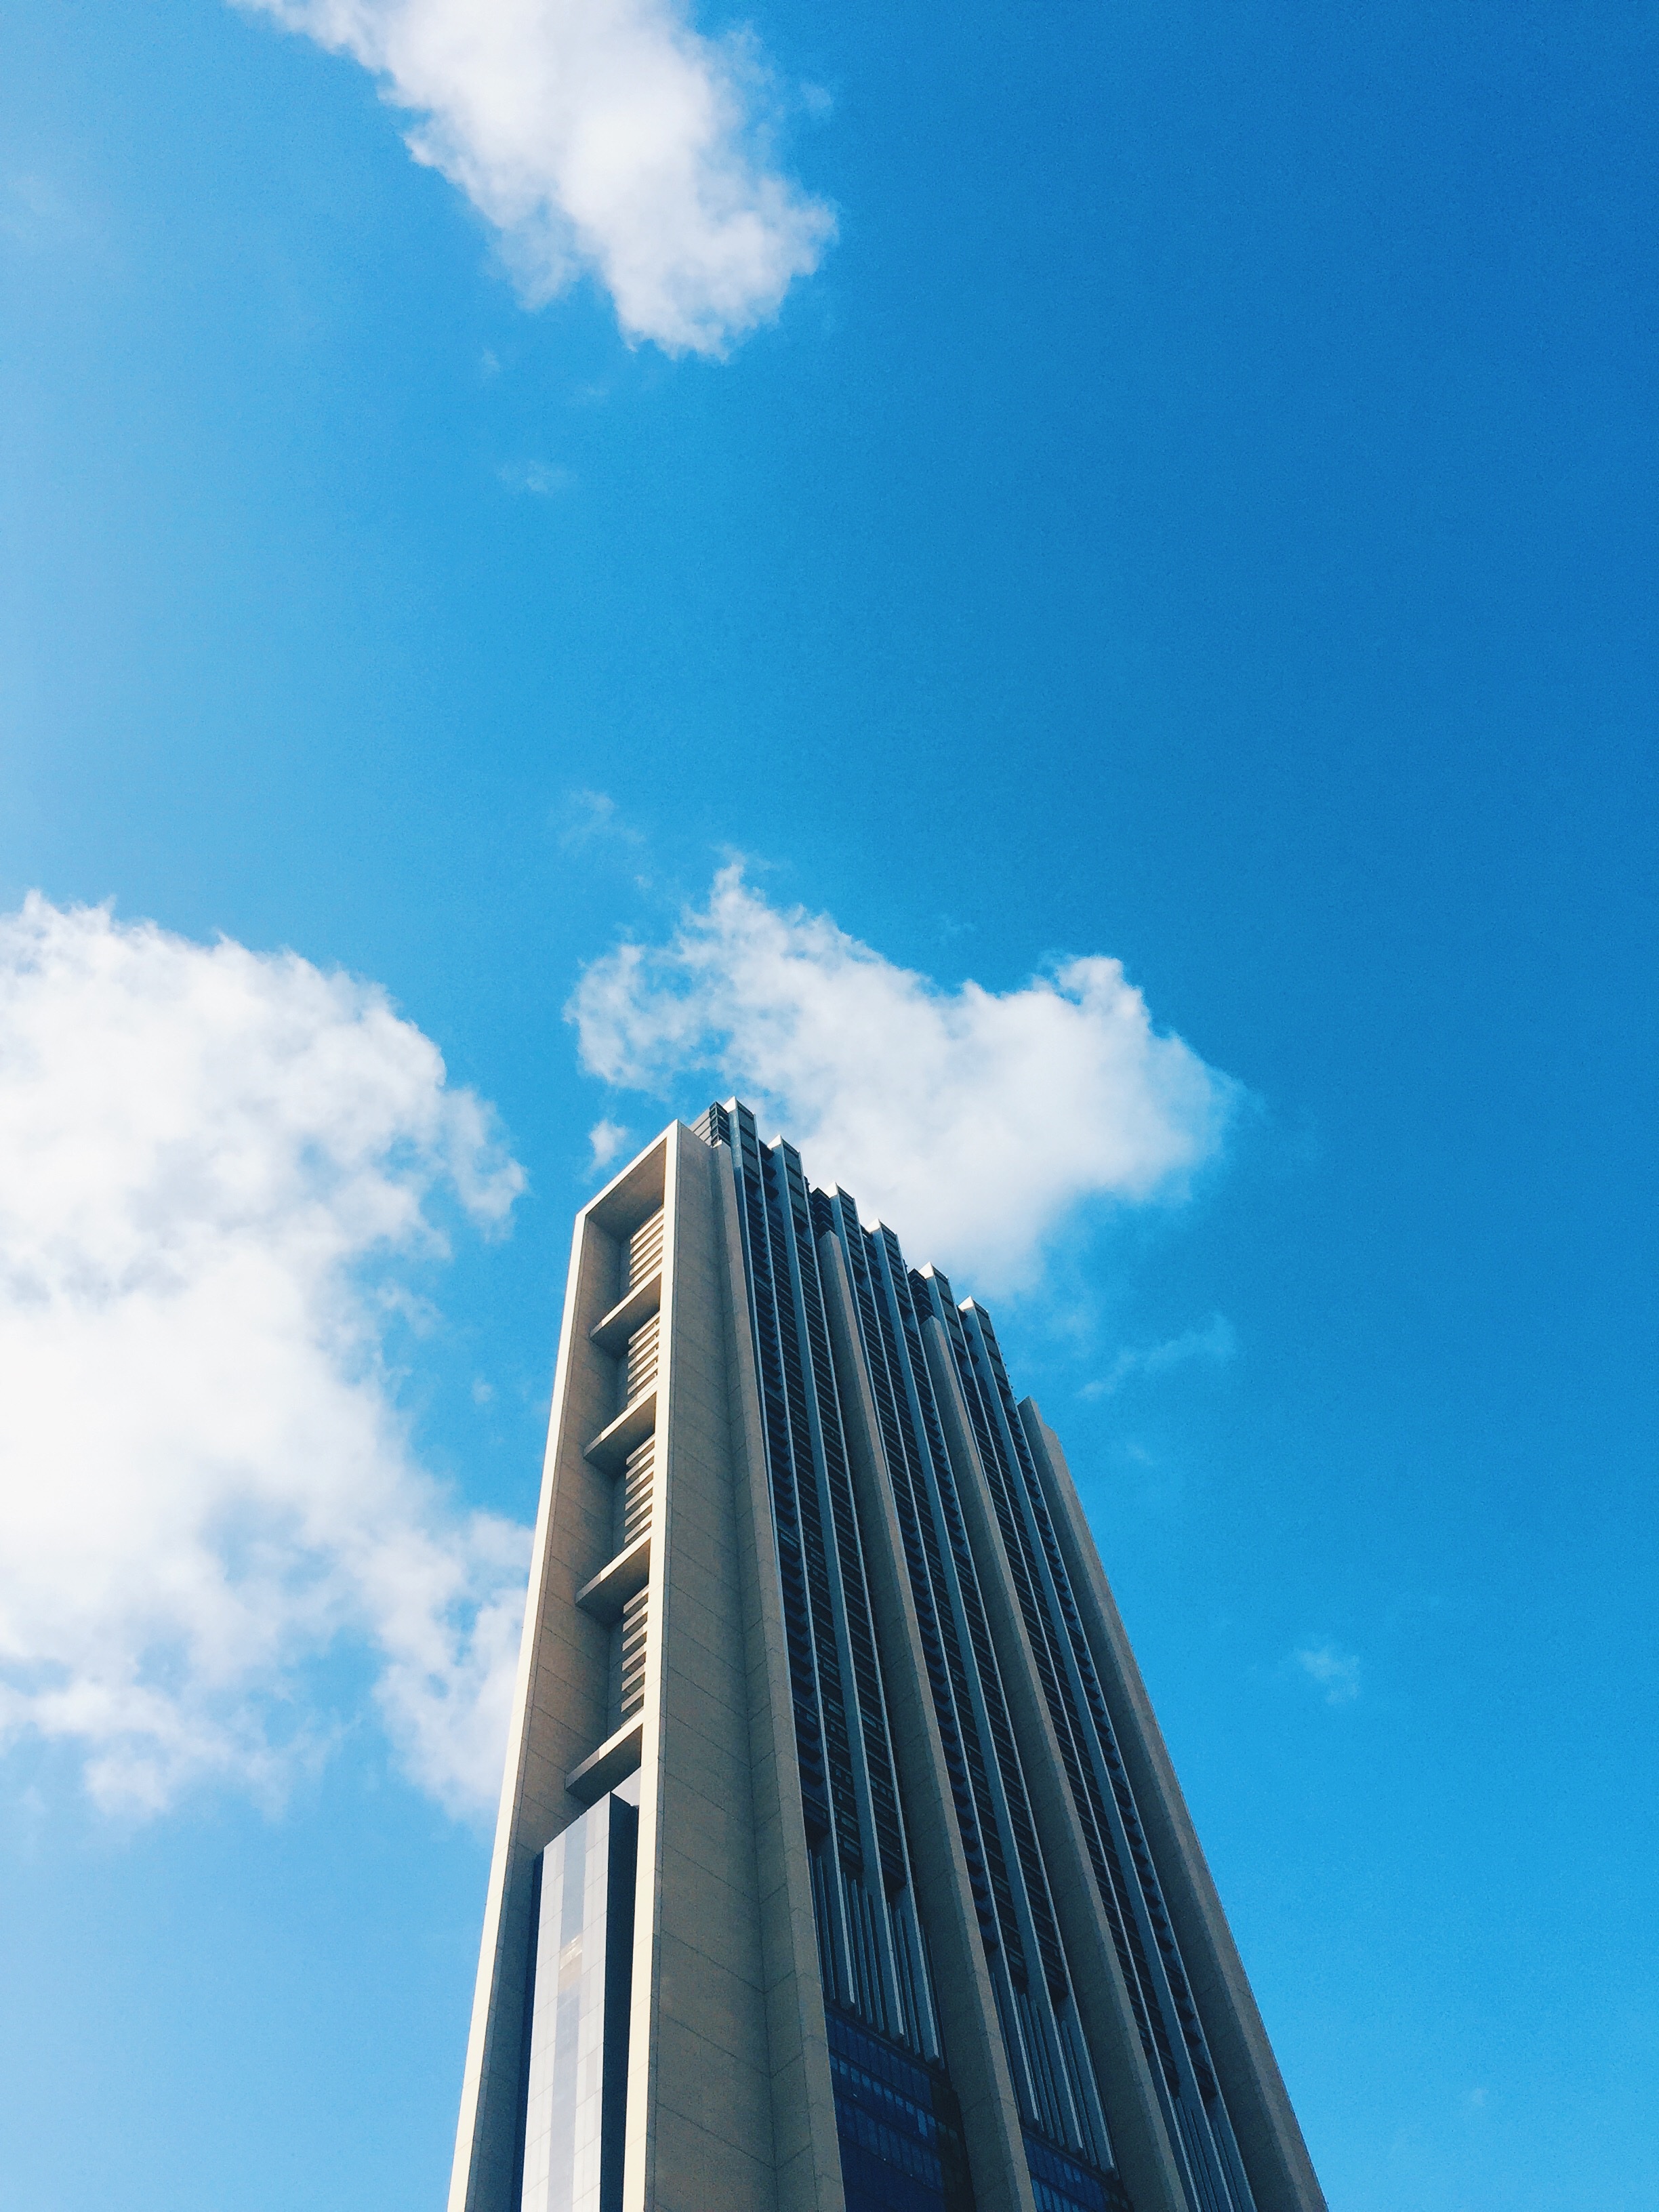
horizon, cloud, sky, sunlight, atmosphere, skyscraper, daytime, line, reflection, tower, landmark, facade, blue, tower block, meteorological phenomenon, atmosphere of earth